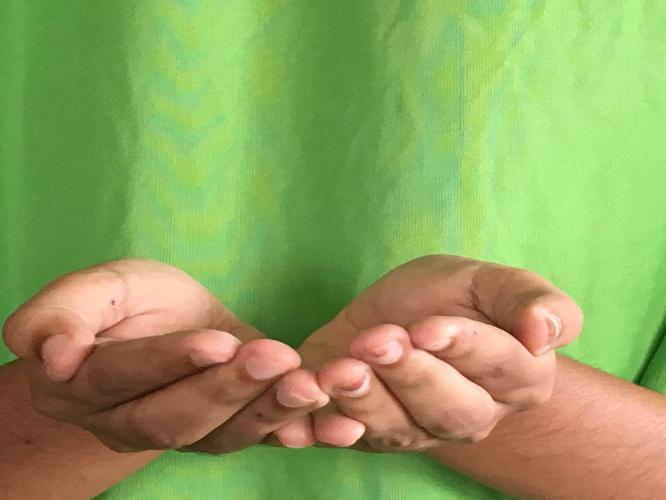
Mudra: Pushpaputa
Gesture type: double_hand